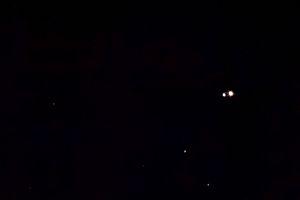
L'étoile double Albiréo dans la constellation du Cygne.